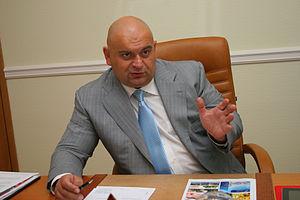
Mykola Vladislavovytch Zlotchevski, est un homme d'affaires et homme politique ukrainien. Il est ministre de l'Écologie et des Ressources naturelles de juillet 2010 à avril 2012 et secrétaire adjoint du Conseil de la sécurité économique et sociale au Conseil de la sécurité nationale et de la défense d'avril 2012 à février 2014, jusqu'à la crise d'Euromaïdan.